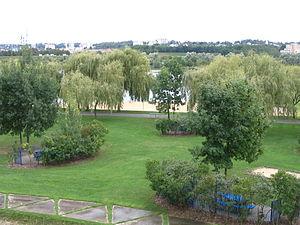
Le Parc départemental de la Plage Bleue, à Valenton, Val-de-Marne, France. Camera location48°
Valenton est une commune française située dans le département du Val-de-Marne en région Île-de-France. Ses habitants sont appelés les Valentonnais.